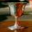
Label: cup